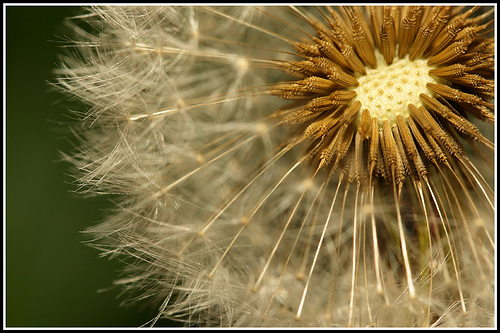
Flower: dandelion